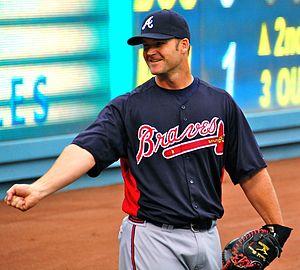
David Wade Ross est un receveur de baseball qui joue dans les Ligues majeures de 2002 à 2016.